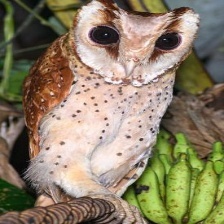
Species: ORIENTAL BAY OWL
Scientific name: PHODILUS BADIUS
ImageNet parent category: great_grey_owl